Bedding ceremony

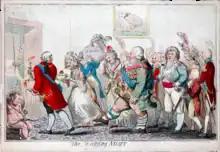
A satirical cartoon by Isaac Cruikshank of Princess Charlotte and Prince Frederick being led to bed by a party including her parents, King George III and Queen Charlotte

The bedding ceremony refers to the wedding custom of putting the newlywed couple together in the marital bed in front of numerous witnesses, usually family, friends, and neighbors, thereby completing the marriage.